Petroliana

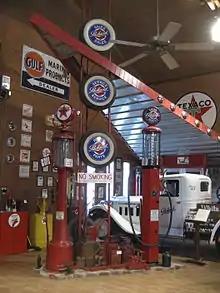
Petroliana on display at the Fort Lauderdale Antique Car Museum, Texas

Petroliana is a category of collectibles that is related to gas stations or the petroleum industry. Petroliana memorabilia include items such as old gas pumps, fuel advertisements, enamel or tin signs, oil cans and tins, and road maps.